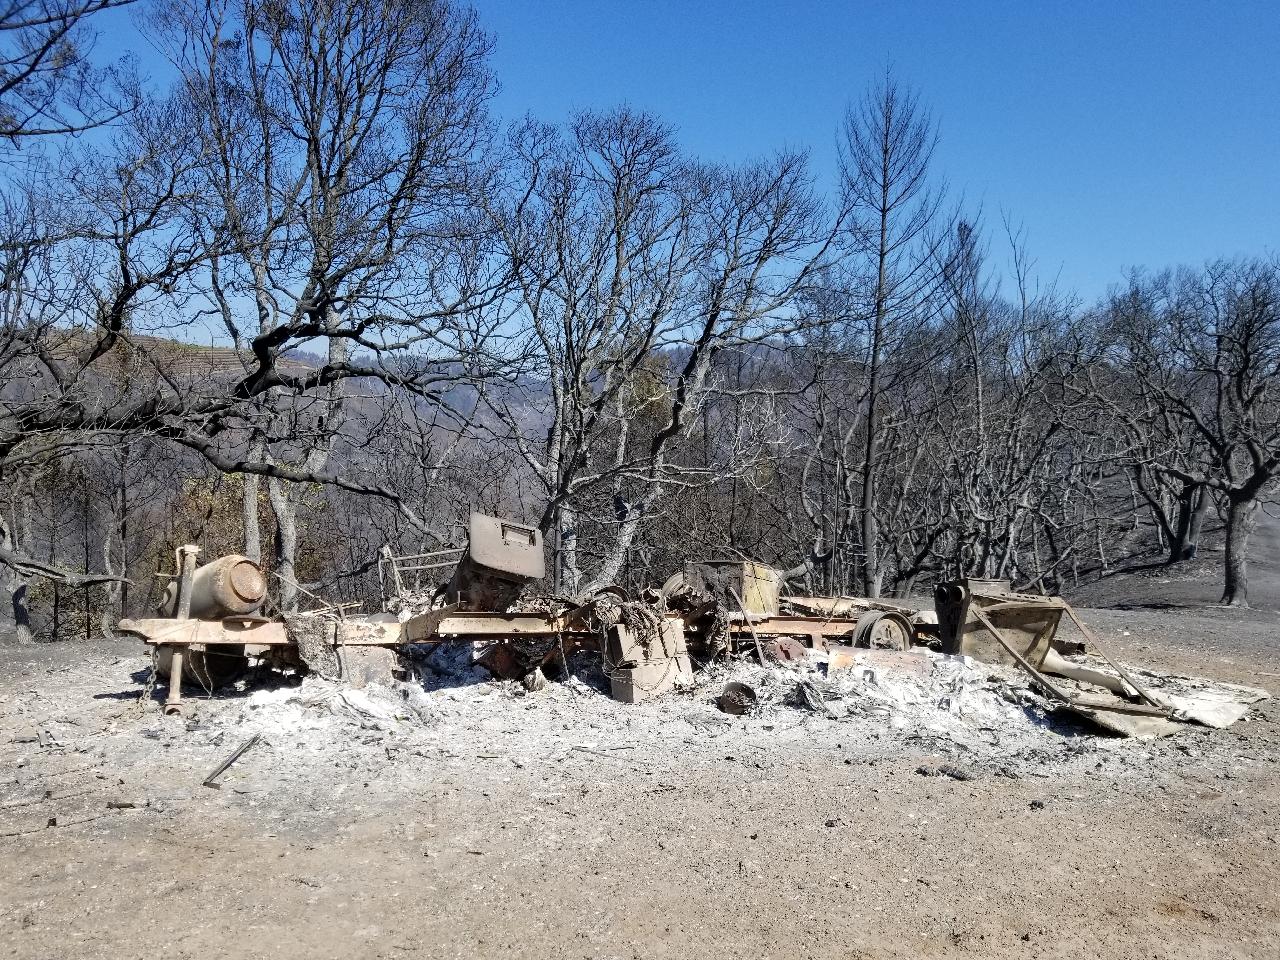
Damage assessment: destroyed